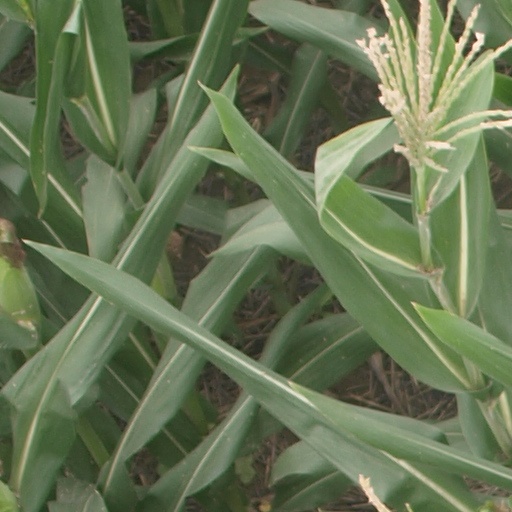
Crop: maize; corn